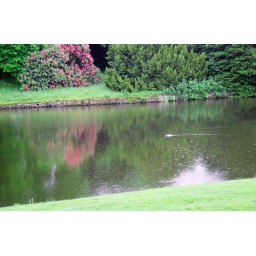
lake in front of house